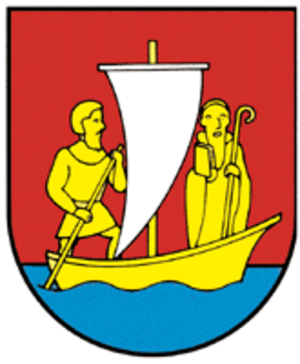
Tuggen est une commune suisse du canton de Schwytz, située dans le district de March.